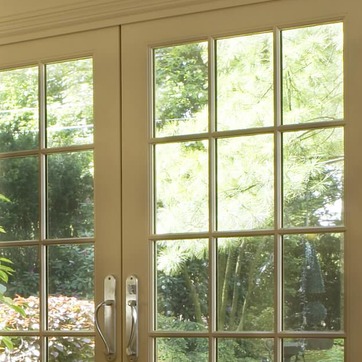
Material: glass